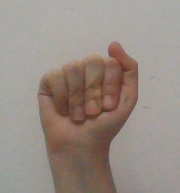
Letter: saad